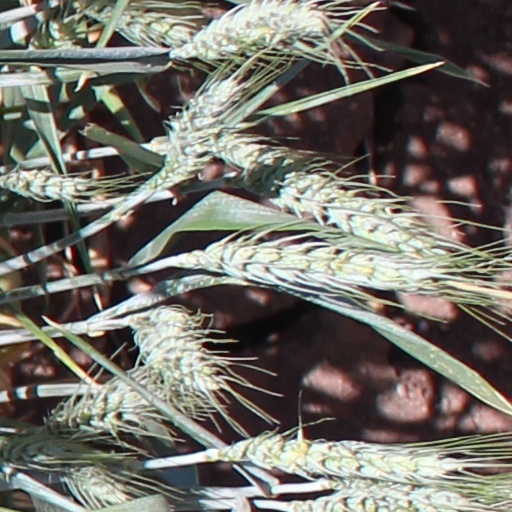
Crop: wheat